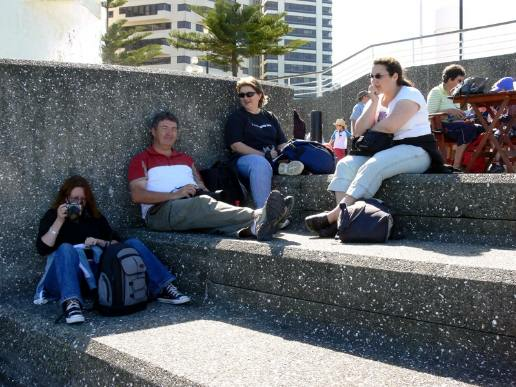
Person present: Yes